Pennsylvania Route 345

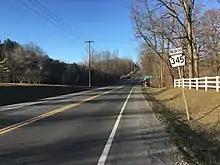
PA 345 northbound north of Birdsboro

PA 345 begins at an intersection with PA 82 and Little Conestoga Road in the community of Loag in West Nantmeal Township, Chester County, heading northeast on two-lane undivided Bulltown Road. The road heads through agricultural areas and comes to a bridge over the Pennsylvania Turnpike (Interstate 76). The route crosses into East Nantmeal Township and passes woodland and homes, curving north to reach an intersection with PA 401. PA 345 passes between a pair of golf courses and enters Warwick Township, where it intersects PA 23. Past this, the route continues north before it turns east onto Warwick Road and passes through the residential community of Warwick. PA 345 turns north onto Pine Swamp Road and heads into a mix of farmland and woodland with some homes.